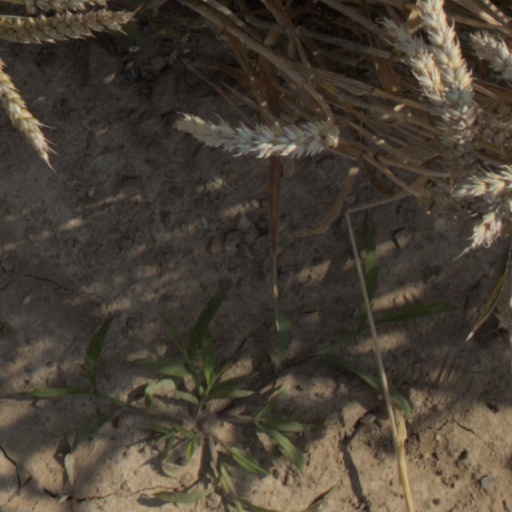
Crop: wheat